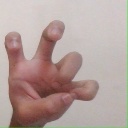
अक्षर: छ